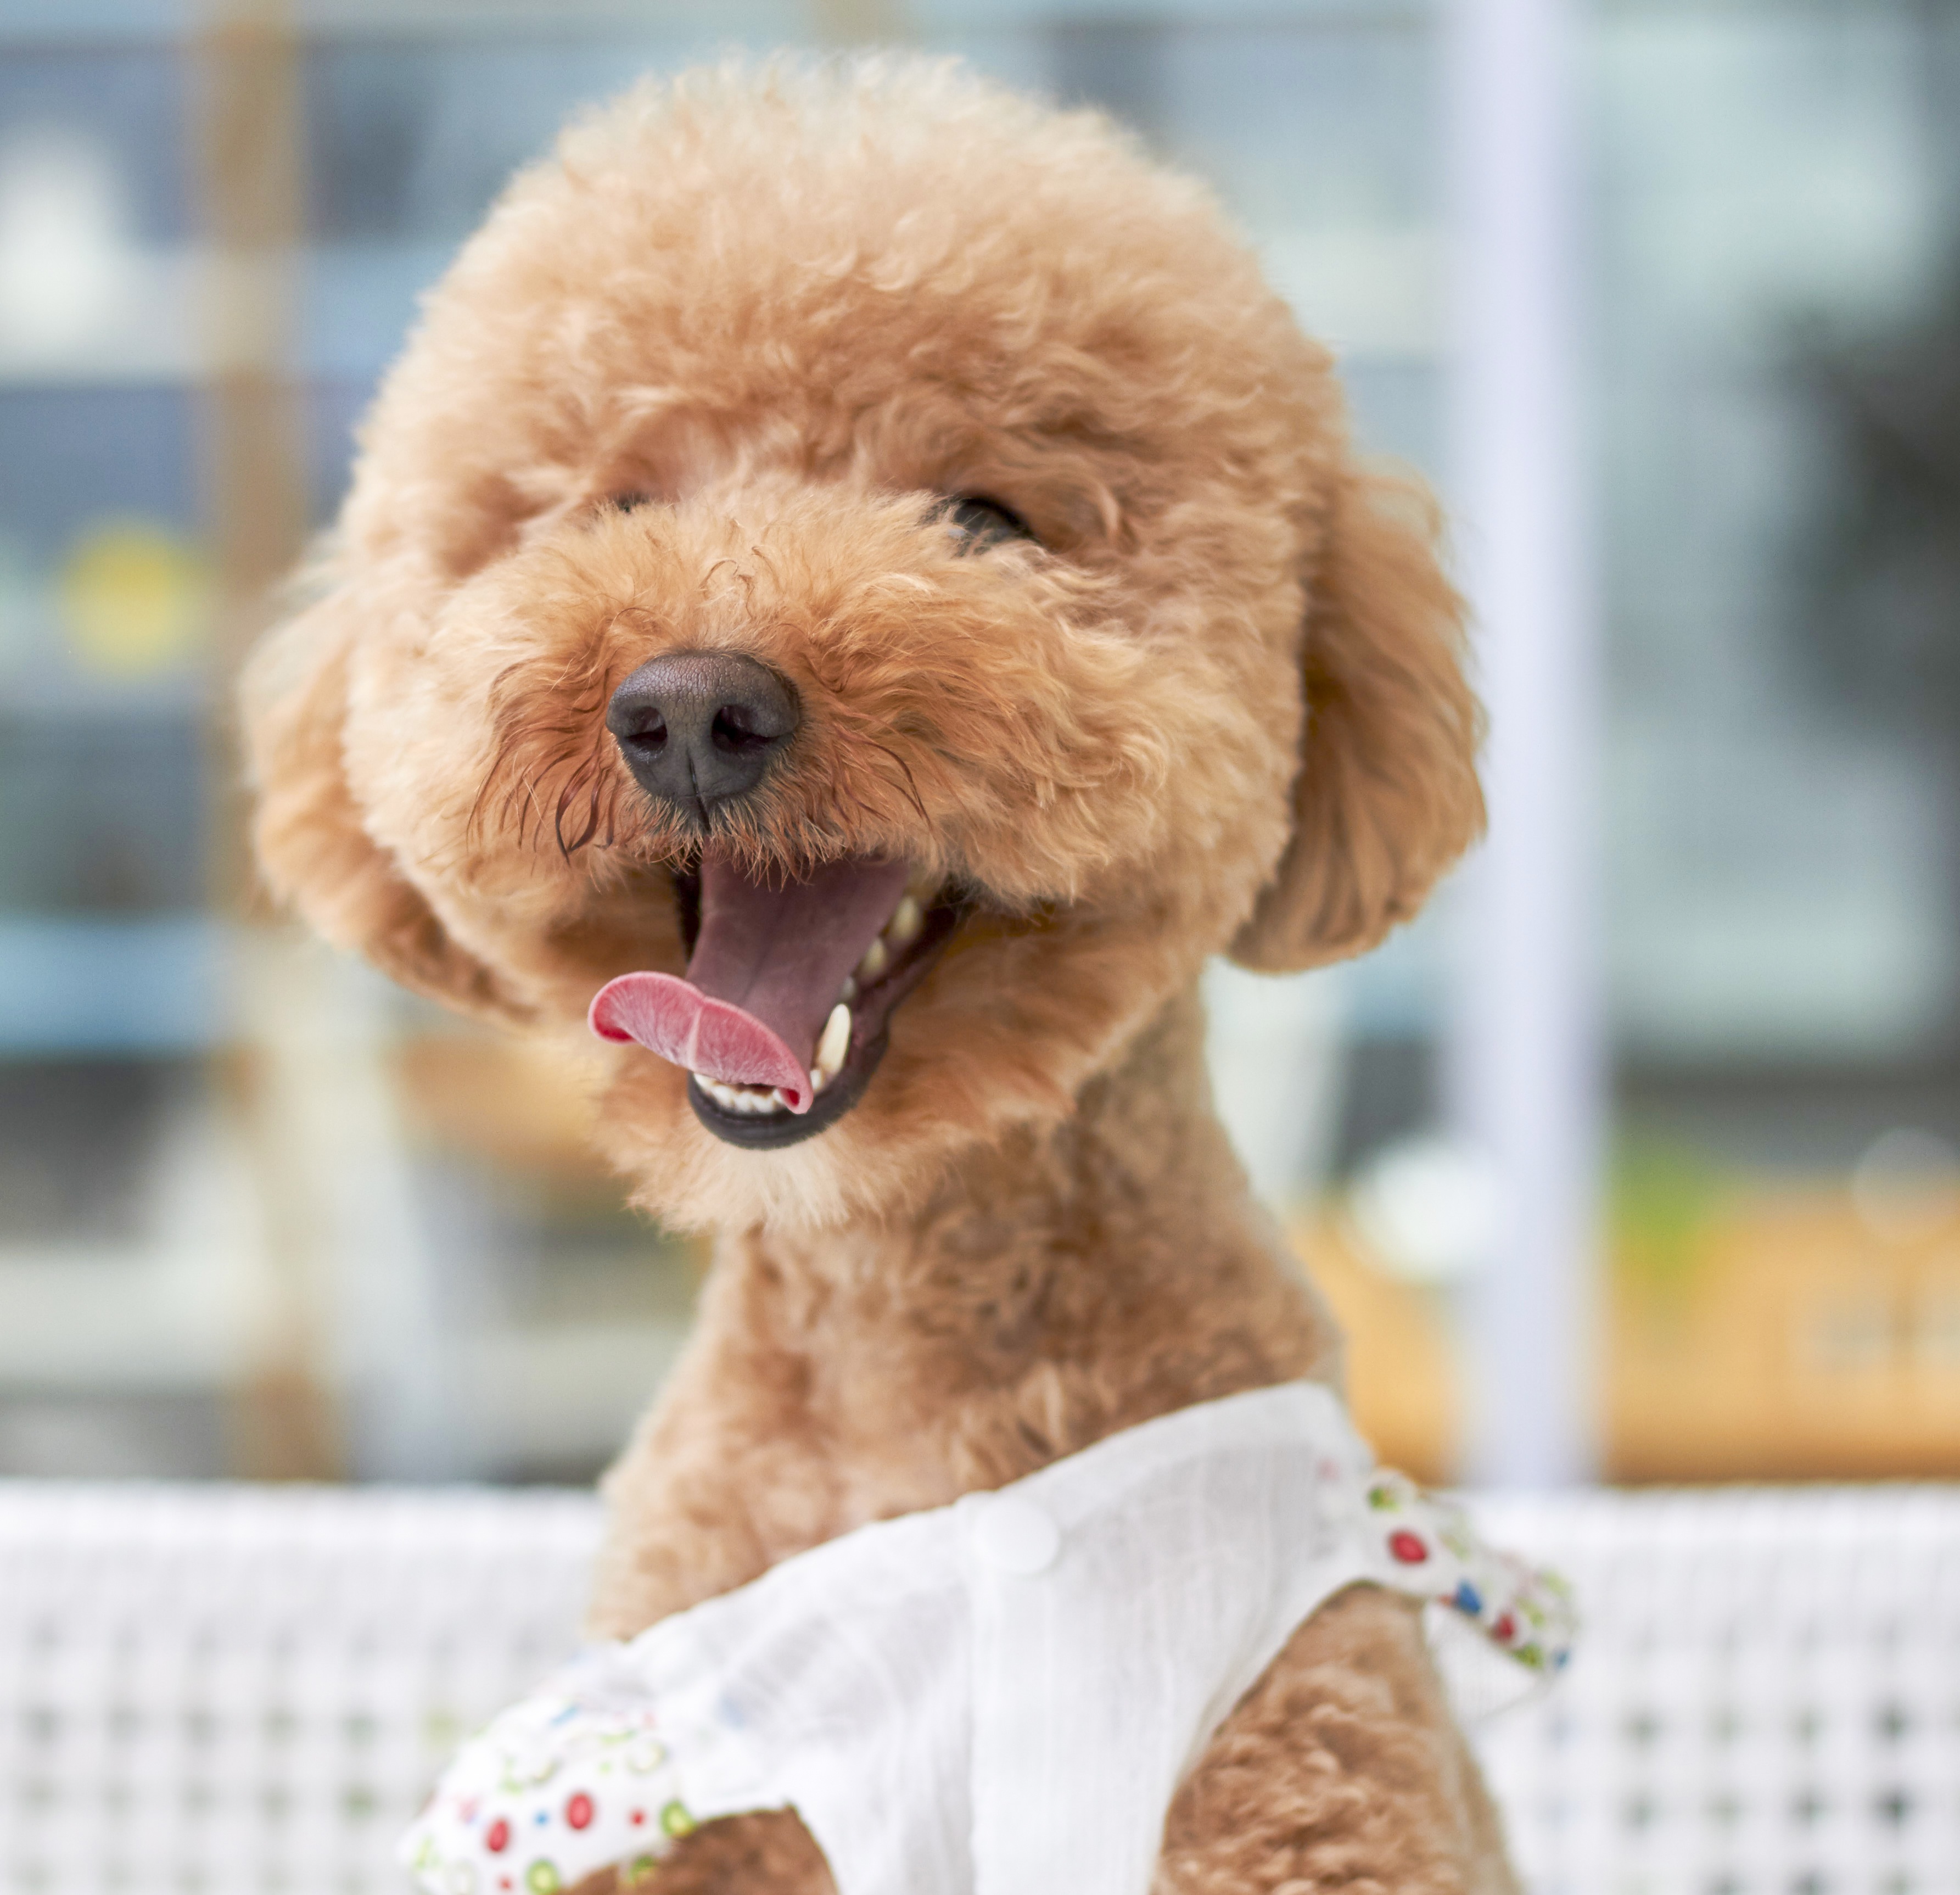
outdoor, dog, small, mammal, variety, smile, poodle, nose, dog breed, paste, miniature poodle, goldendoodle, cockapoo, toy poodle, dog like mammal, schnoodle, puppy love, dog crossbreeds, poodle crossbreed